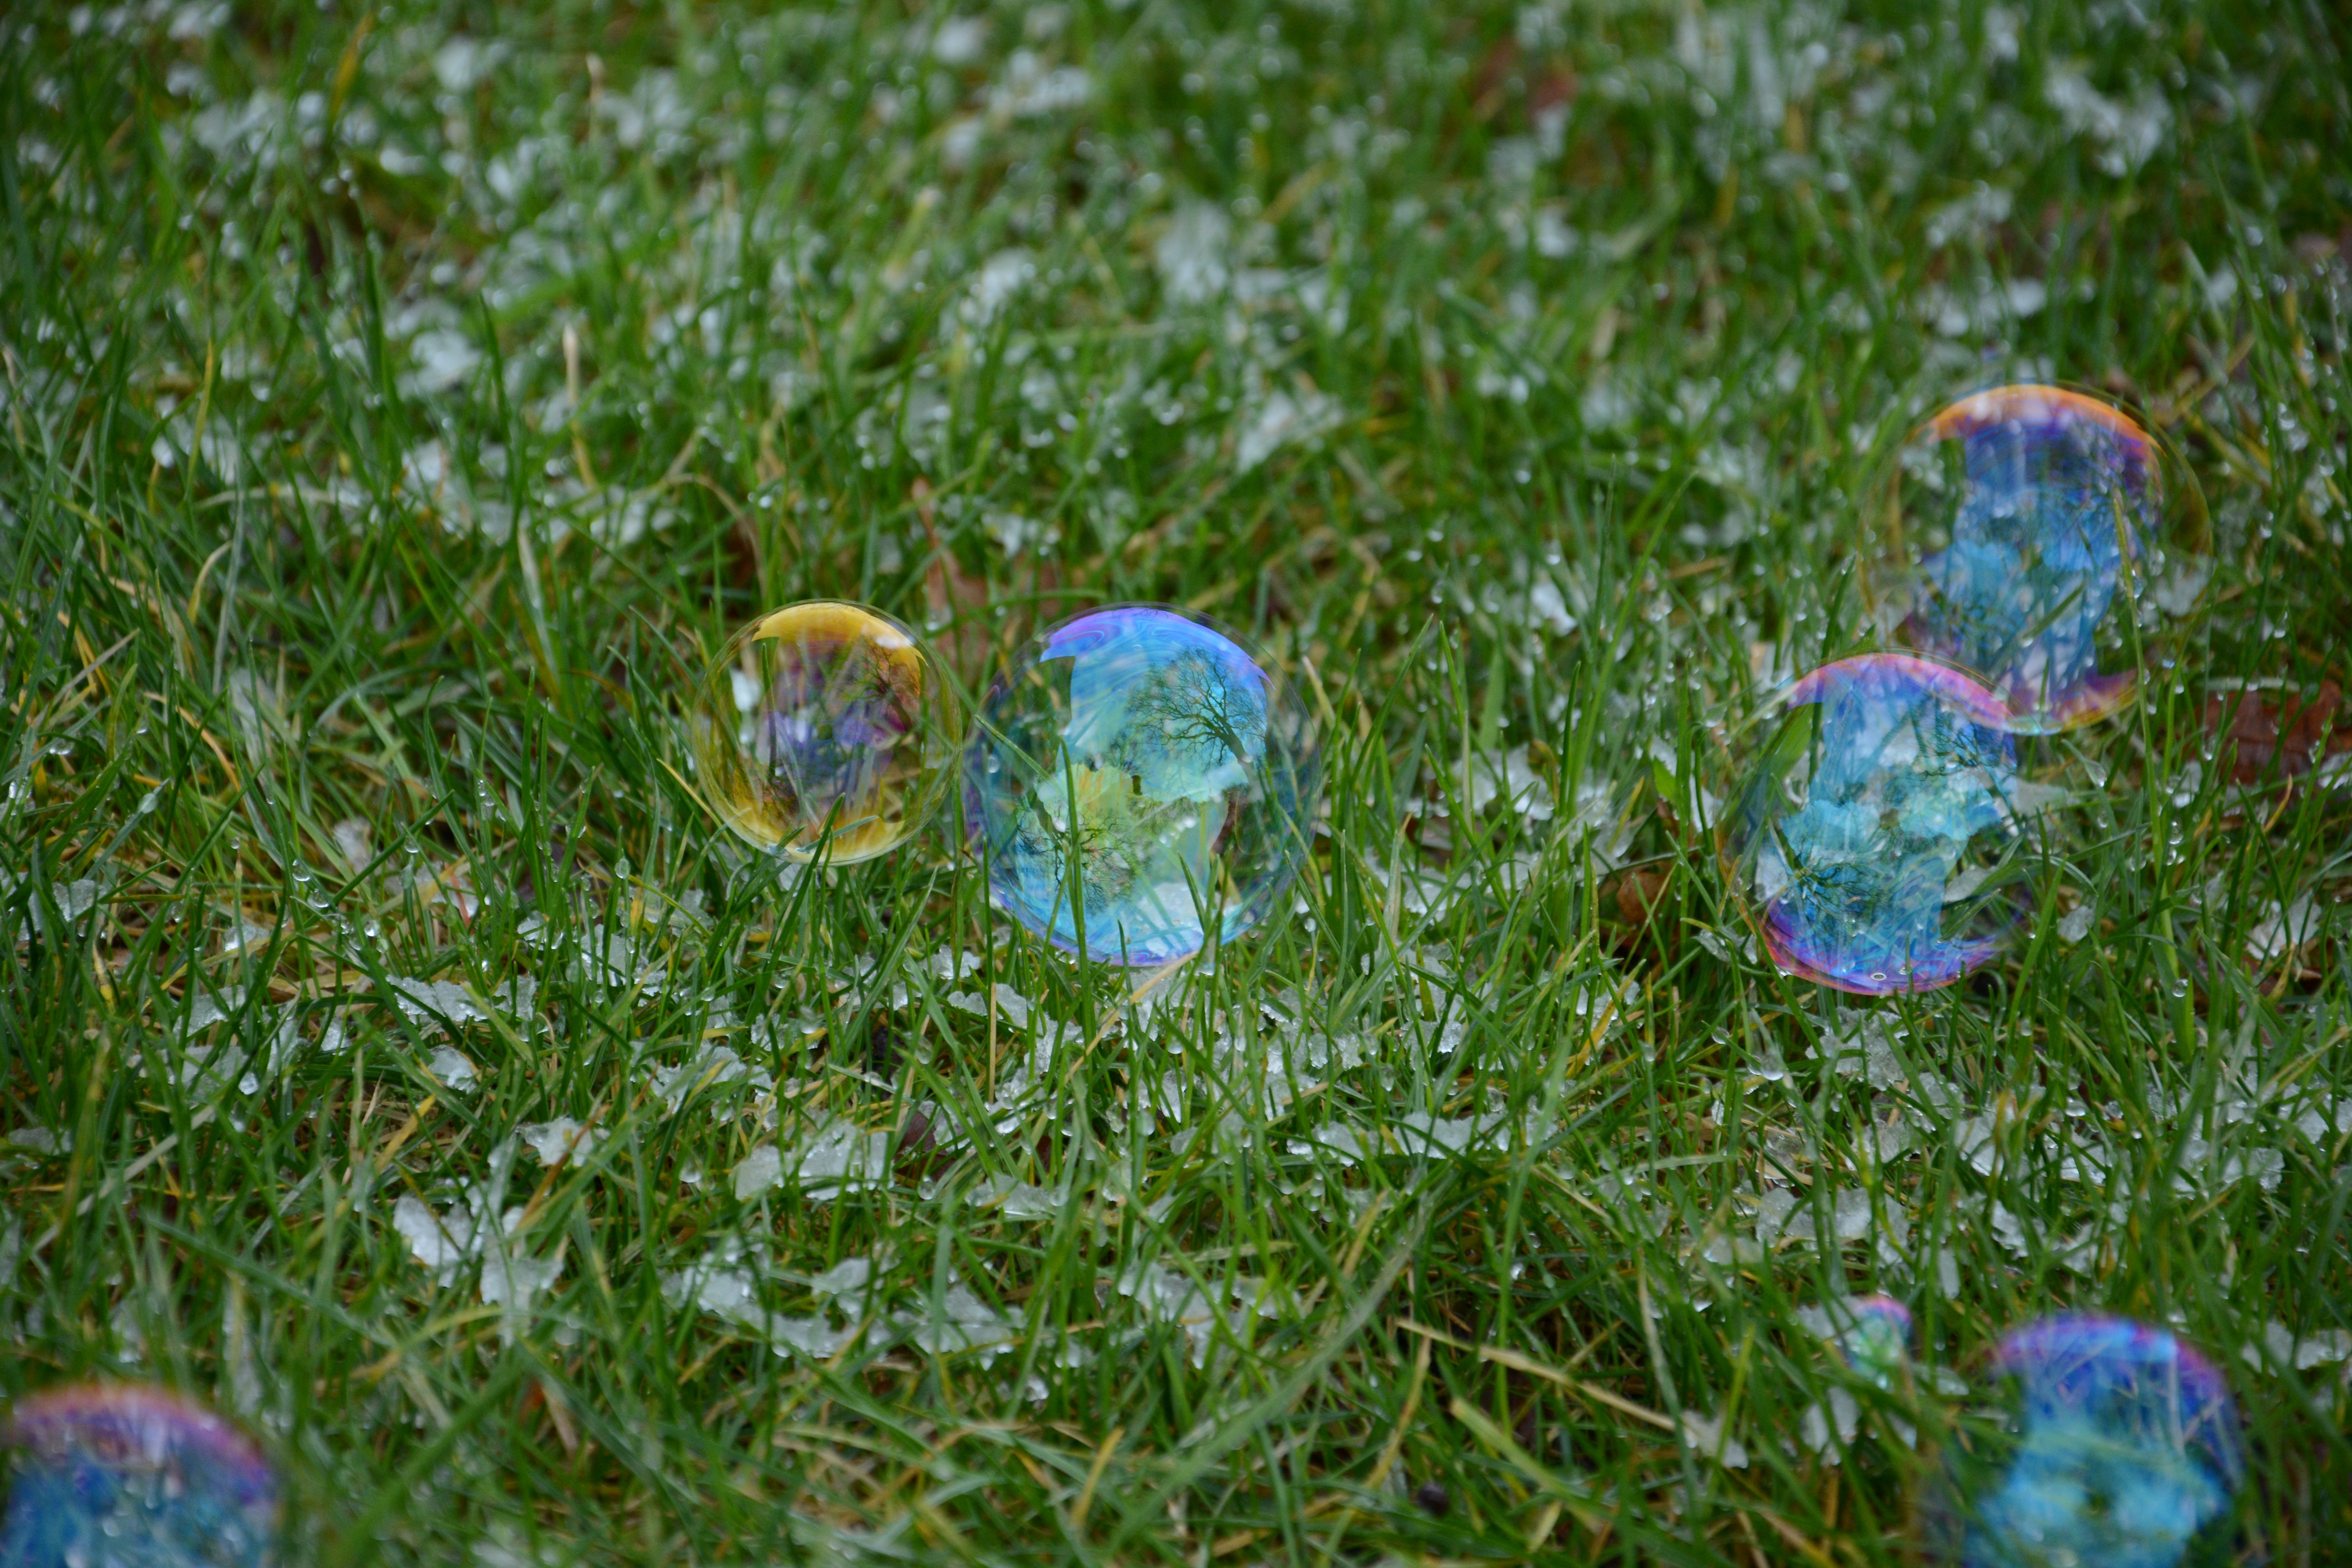
tree, water, nature, grass, plant, lawn, meadow, leaf, flower, green, garden, flora, wildflower, reflections, habitat, macro photography, soap bubbles, natural environment, liquid bubble